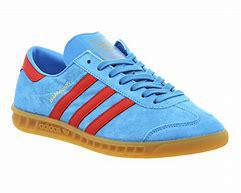
Brand: Adidas
Model: Hamburg